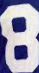
Number: 8